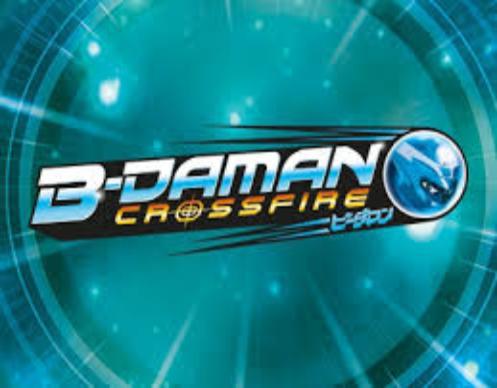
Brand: B-Daman
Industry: Leisure